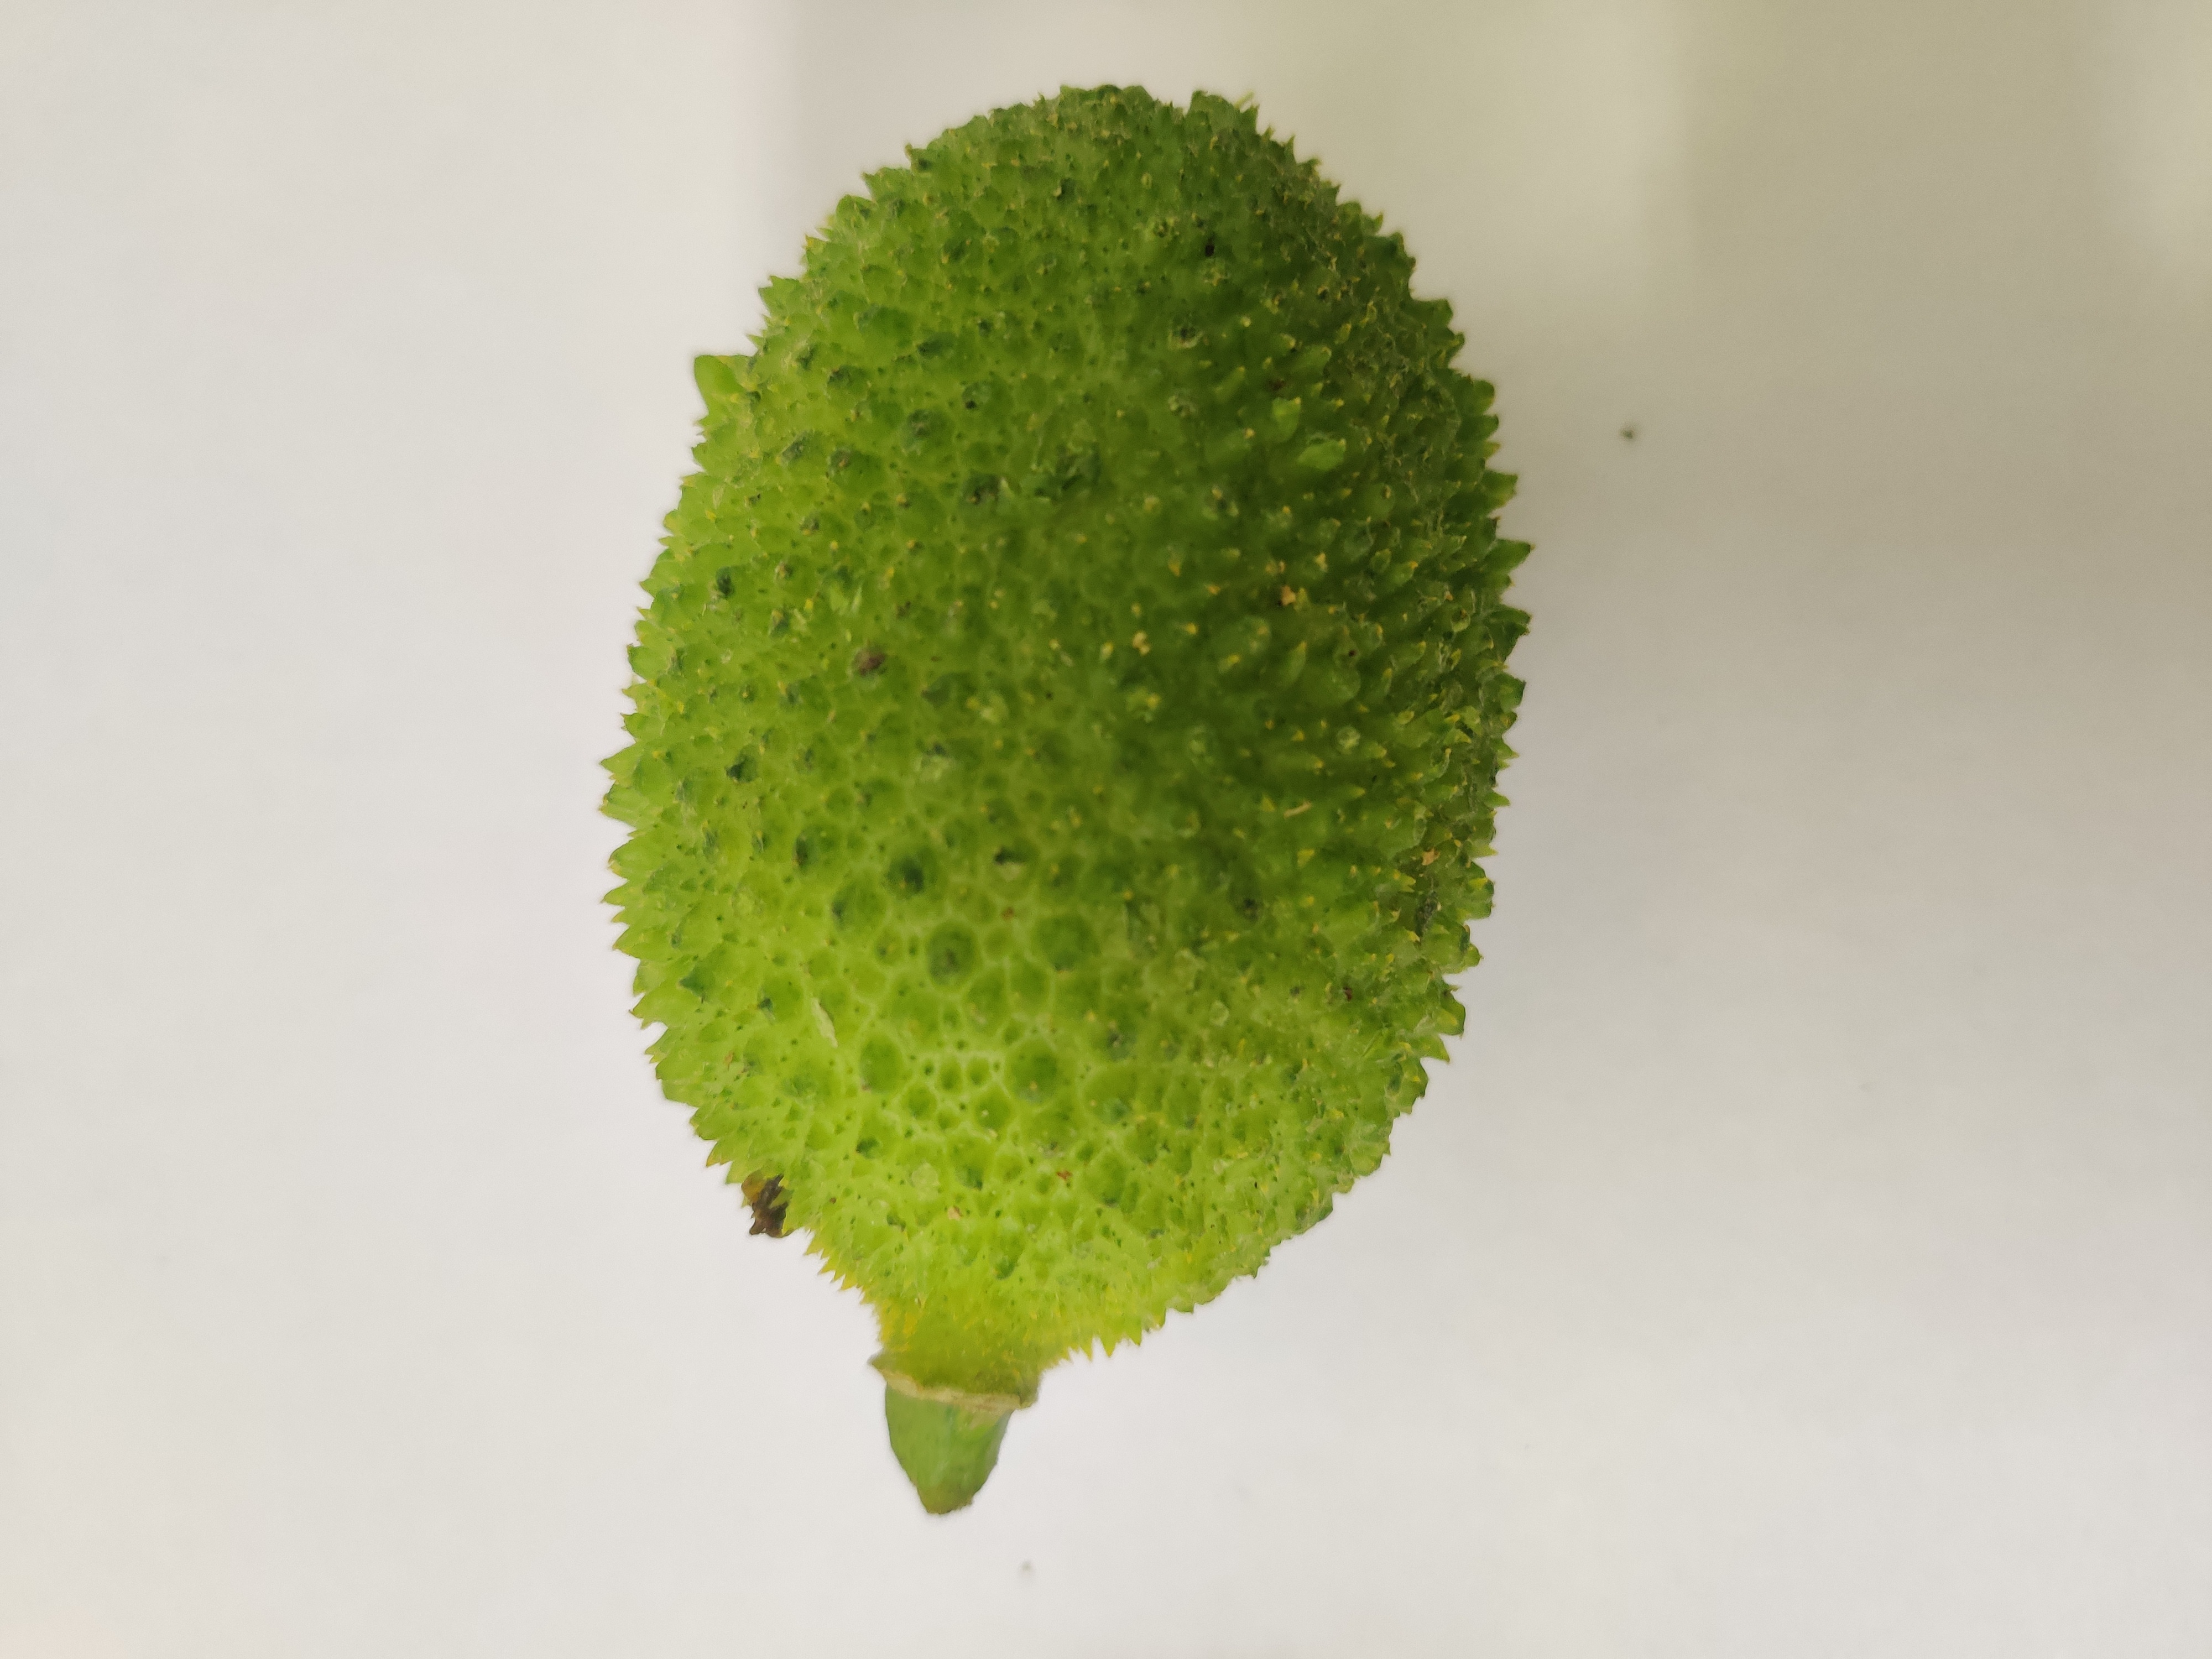
Crop: Spiny Gourd
Condition: Fresh